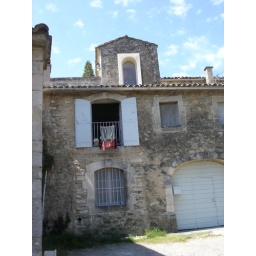
Menerbes with dog in window 1